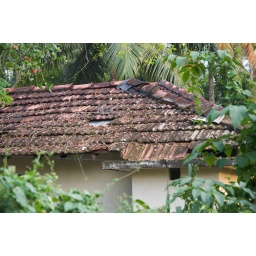
This is glass window in roof - special for additional lighting in room